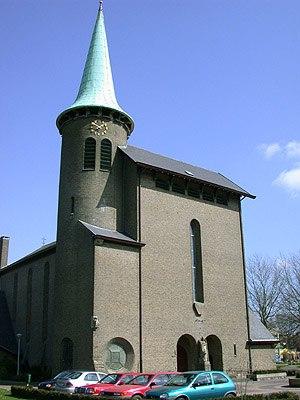
Alphons Jean Nicolas Boosten est un architecte néerlandais du XXᵉ siècle, spécialisé dans l'architecture d'église. Il a été particulièrement actif dans la province du Limbourg aux Pays-Bas.